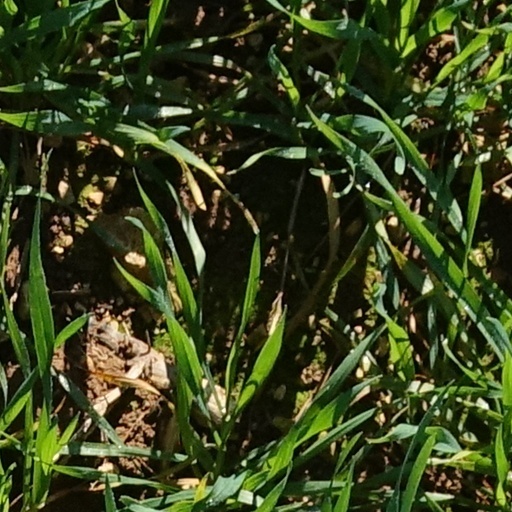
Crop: wheat